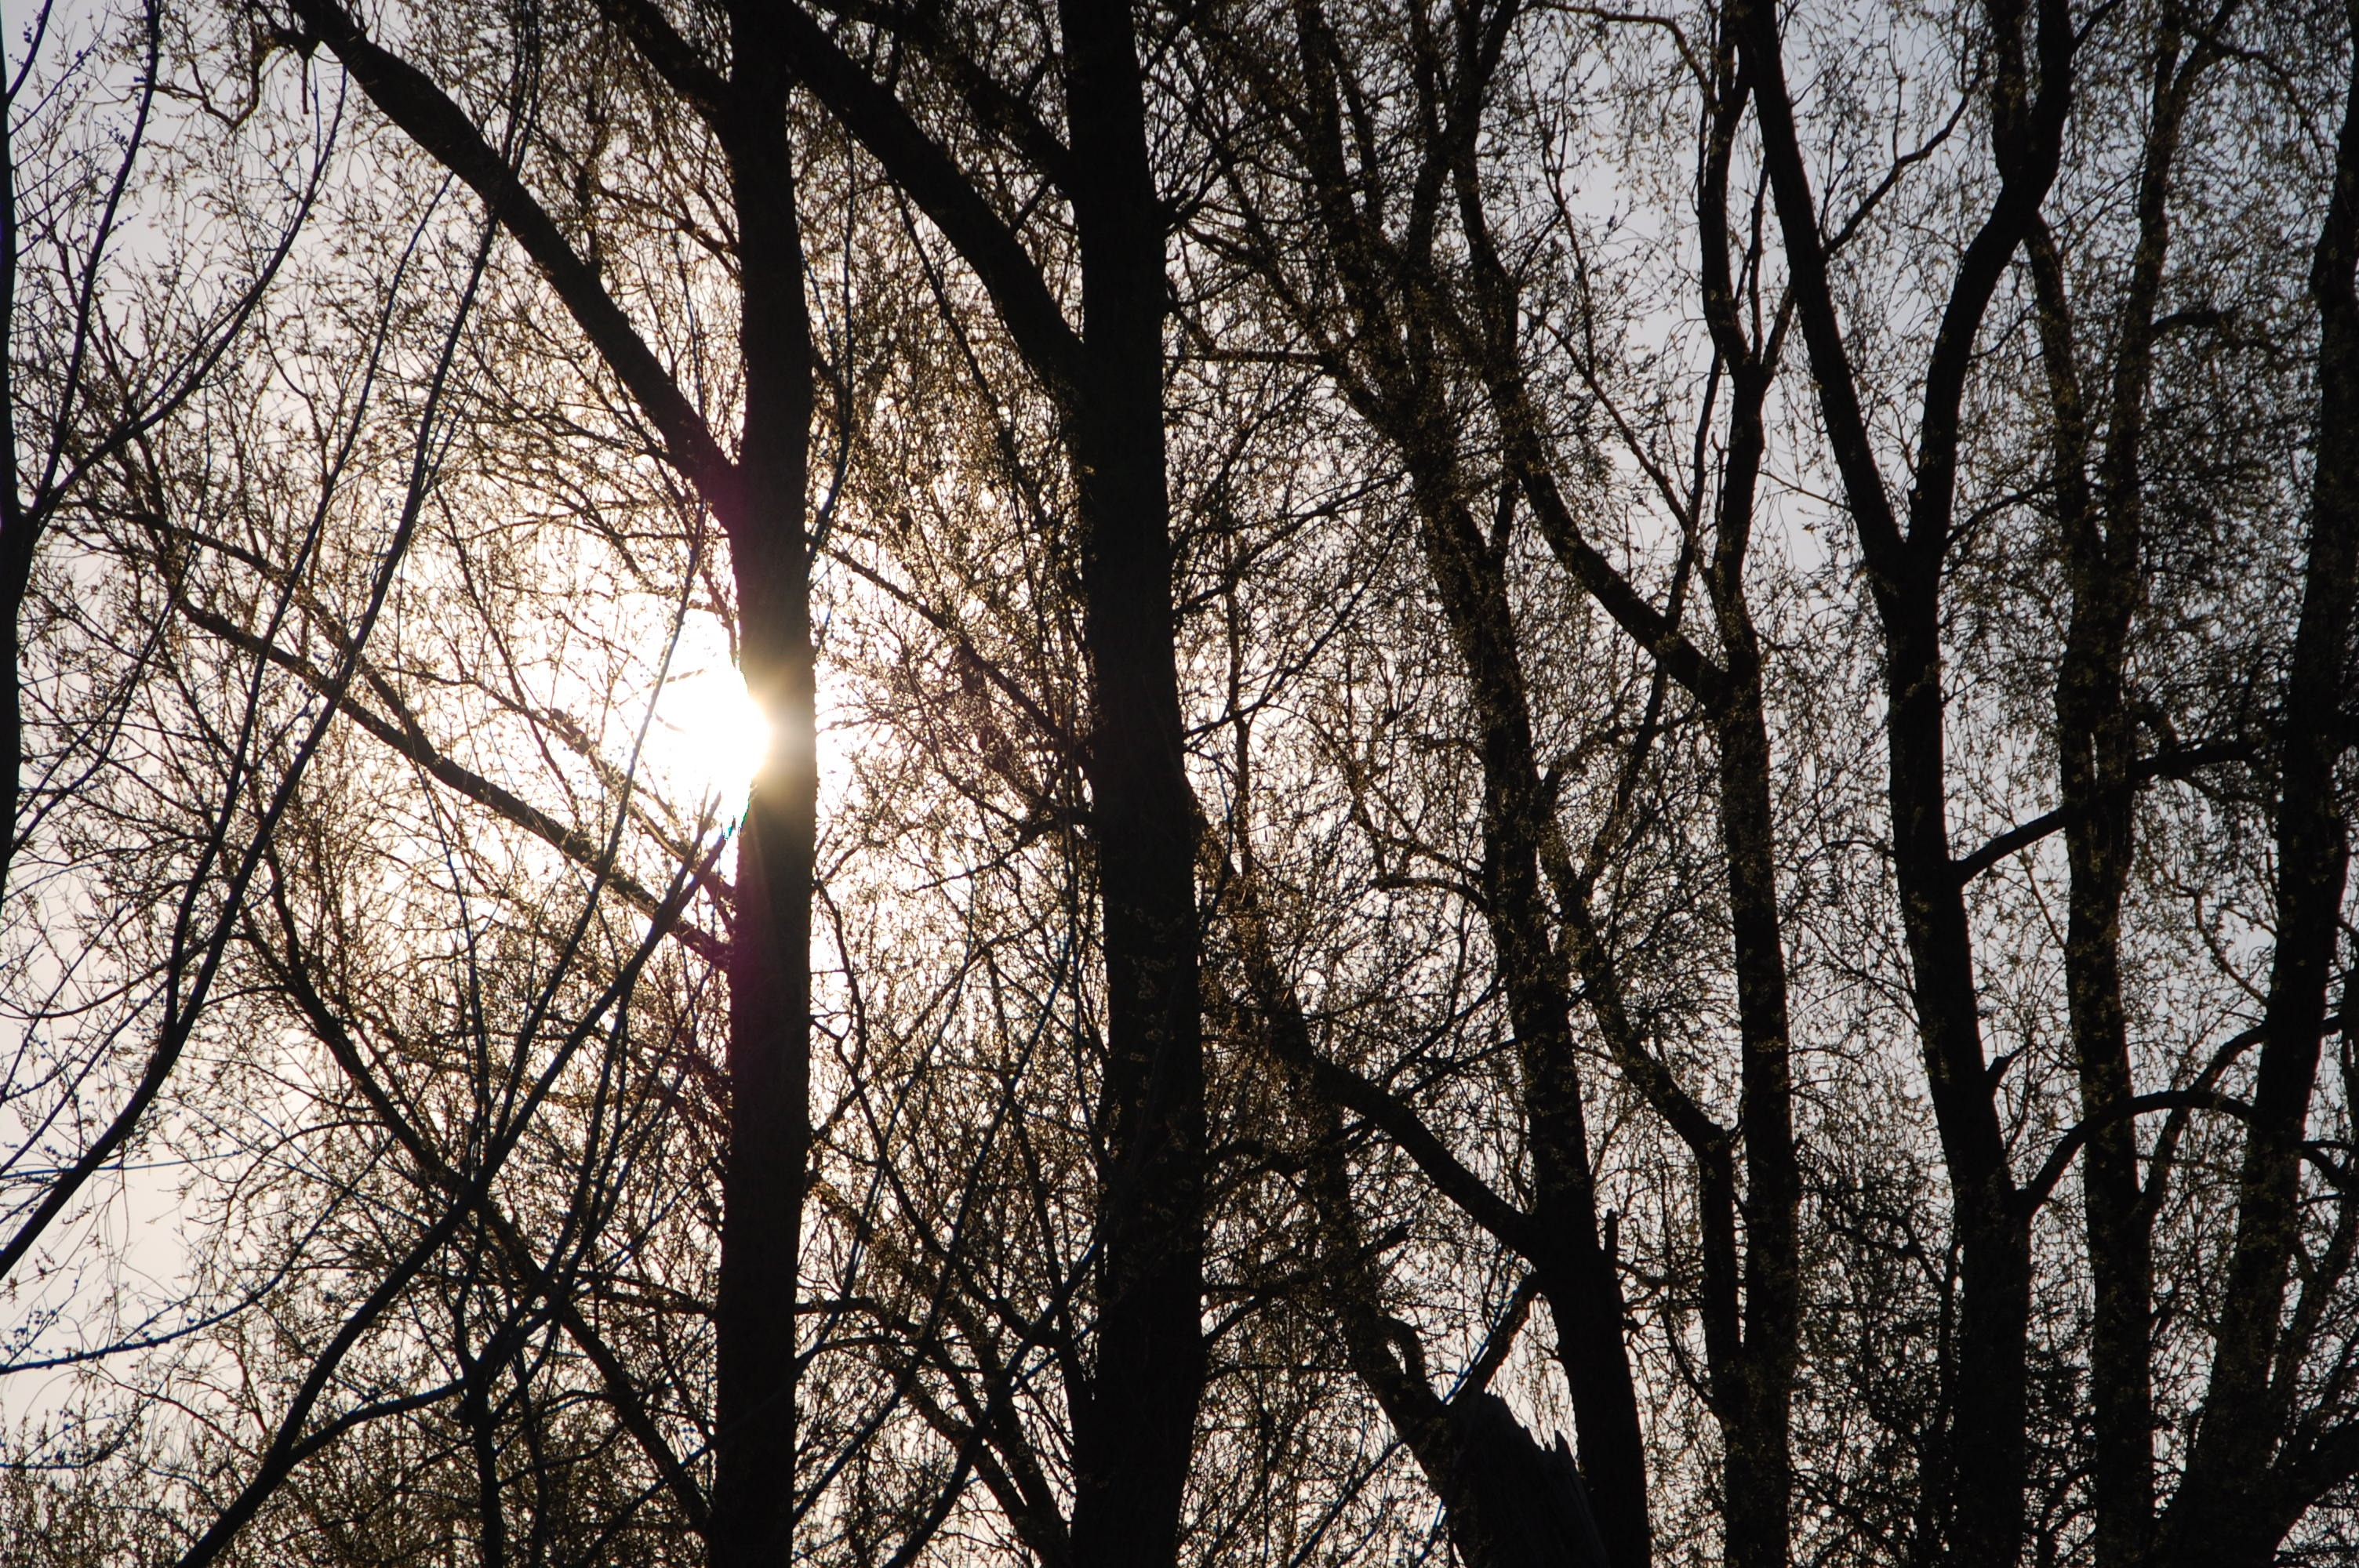
tree, nature, forest, branch, winter, plant, sunlight, morning, leaf, flower, spring, autumn, monochrome, season, trees, shadows, woodland, light and shade, atmospheric phenomenon, woody plant